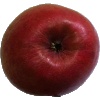
Label: apple_crimson_snow